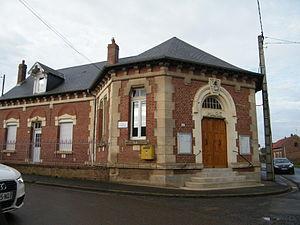
Mairie.
Damery est une commune française située dans le département de la Somme, en région Hauts-de-France.